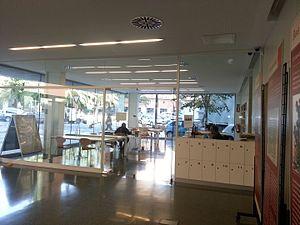
Les Archives municipales de Reus sont un établissement public administratif et culturel, responsable de la sauvegarde, la préservation, la gestion et la diffusion des documents générés par la ville de Reus, depuis les origines jusqu'à aujourd'hui, dont il est propriétaire, sans préjudice des missions confiées aux archives régionales du Baix Camp sur le traitement de l'historique municipal. L'AMR accueille également les documents qui lui ont été confiés au fil du temps par des donations d'établissements et entreprises publics ou privés ainsi que par des particuliers. Les archives Municipales s'entendent également comme le local ou les locaux de consultation, de traitement et de dépôt des documents de la ville de Reus.